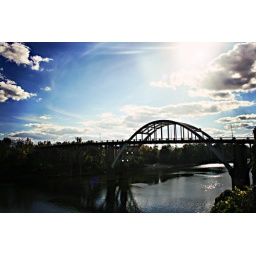
A gorgeous sky above a memorable bridge